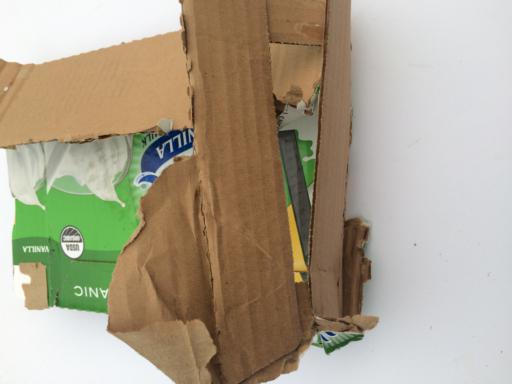
Label: cardboard